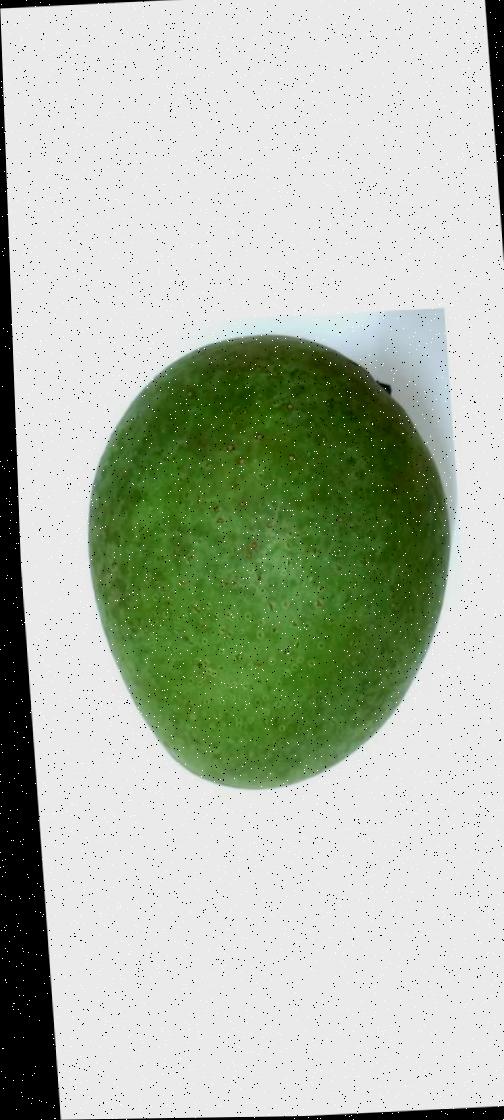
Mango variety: Ashshina Zhinuk